George H. Carsley

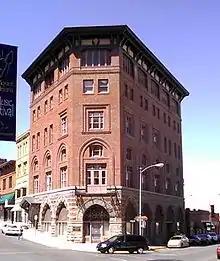
The Montana Club, designed by Gilbert & Carsley.

Carsley began his career by working for architect Cass Gilbert in Saint Paul, Minnesota.